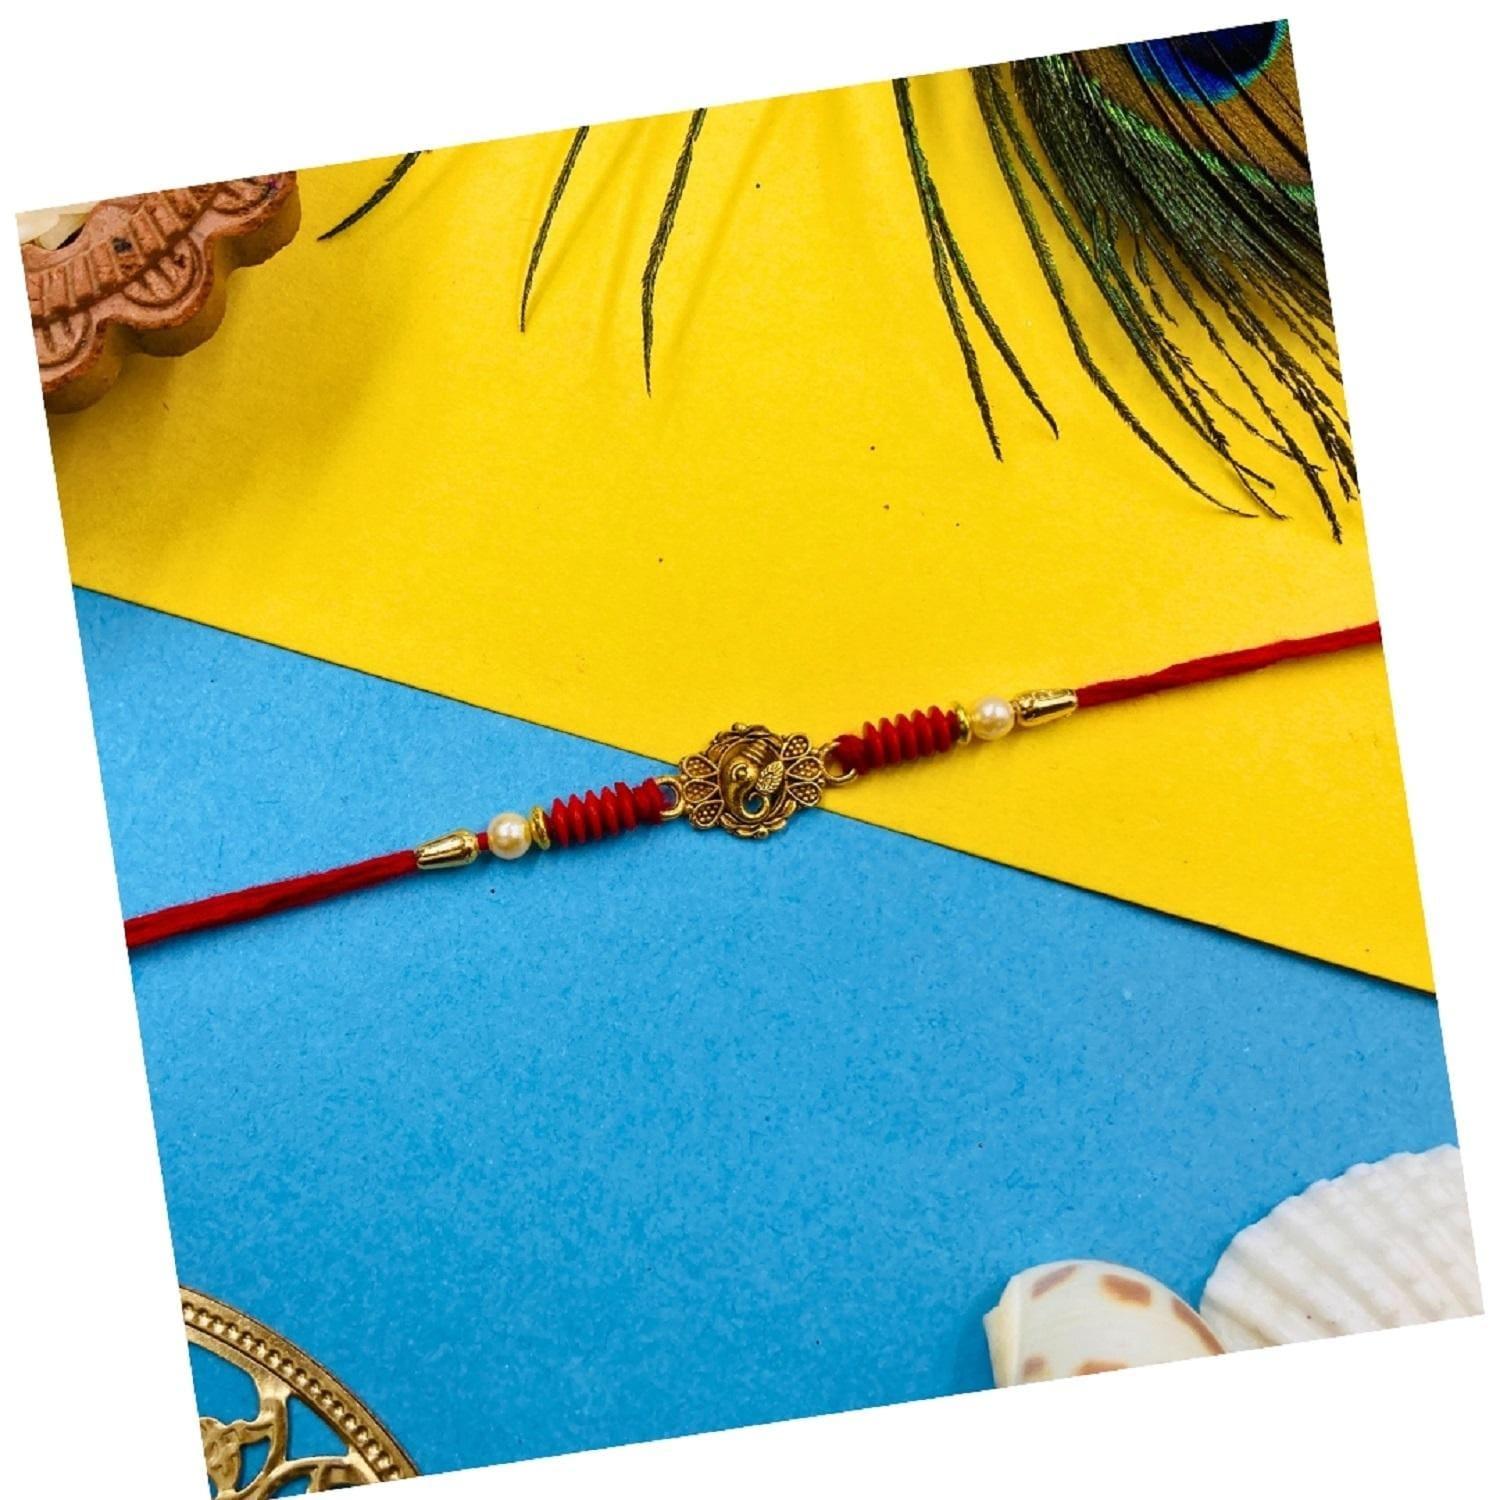
VIBRANCE Traditional Ganesha Rakhi for Raksha Bandhan.
Type: Rakhis
Brand: VIBRANCE
Price: Rs. 249
 Raksha Bhandan is a celebration of the bond between a brother and sister. We specialize in creating unique rakhi designs for every brother and sister. Our rakhi collection ranges from traditional to modern designs, all of which are handcrafted with love and care. We strive to make each Raksha Bhandan special for our customers by providing the perfect rakhi for their loved ones. With our wide range of designs and styles, you can find the perfect rakhi for your brother or sister. Shop with us today to make your Raksha Bhandan magical. The design of the delivered product or parts of it may vary slightly from what is shown in the image.
Features: Hand crafted pearl and crystal studded rakhi Multicolor Rakhi,Special Multi colour Designer Rakhi for Brother / Bhabhi / Kids,Includes roli chawal and free greeting card,Rakshabandhan Special Card,Comes with Roli Chawal & Best Wishes Greeting Card in best packaging